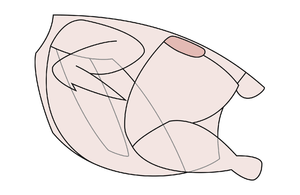
Le sot-l'y-laisse est une pièce de viande de volaille, et plus particulièrement du poulet, réputée pour son goût et sa tendreté.